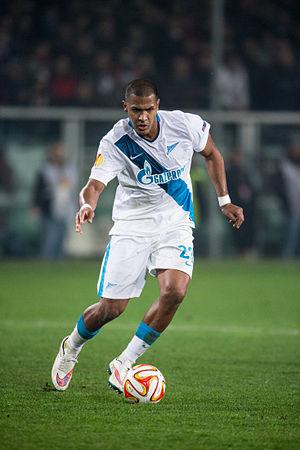
José Salomón Rondón Giménez, né le 16 septembre 1989 à Caracas, est un footballeur international vénézuélien. Il évolue actuellement au poste d'attaquant au Dalian Yifang.